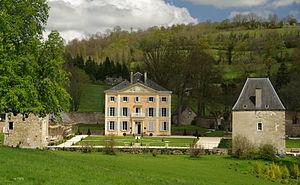
Le chateau de La Pommeraye, Template:XVe siècle, Calvados.
La Pommeraye est une commune française, située dans le département du Calvados en région Normandie, peuplée de 56 habitants.